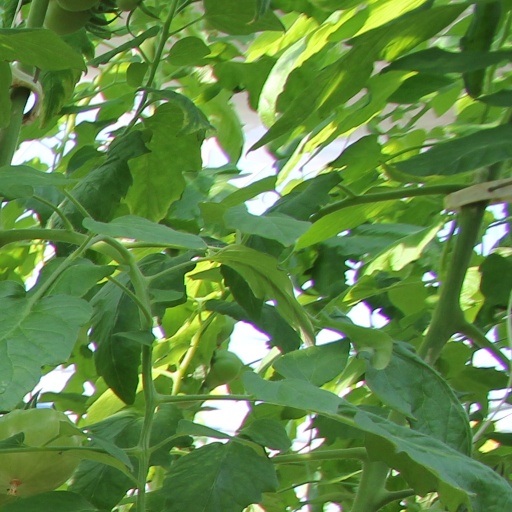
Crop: tomato